Dunstaffnage Castle

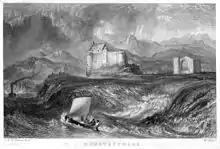
Dunstaffnage Castle, 1836 engraving by William Miller after J. M. W. Turner

A ruined chapel lies around to the south-west of the castle. This was also built by Duncan MacDougall of Lorn, as a private chapel, and features detailed stonework of outstanding quality. Experts believe that the chapel was built in the second quarter of the 13th century. The chapel is , and formerly had a timber roof. The lancet windows carry dog-tooth carving, and have fine wide-splayed arches internally. The chapel was already ruinous in 1740, when a burial aisle was built on to the east end, to serve as a resting place for the Campbells of Dunstaffnage.